Bastion

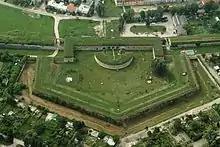
A bastion in the Komárno Fortress (Slovakia).

In contrast to typical late medieval towers, bastions (apart from early examples) were flat sided rather than curved. This eliminated dead ground making it possible for the defenders to fire upon any point directly in front of the bastion.